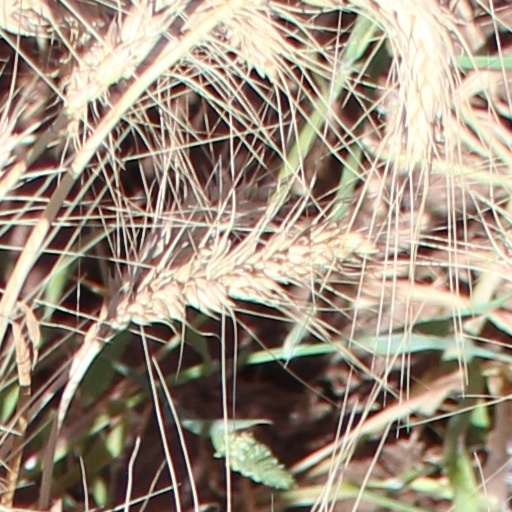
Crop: wheat